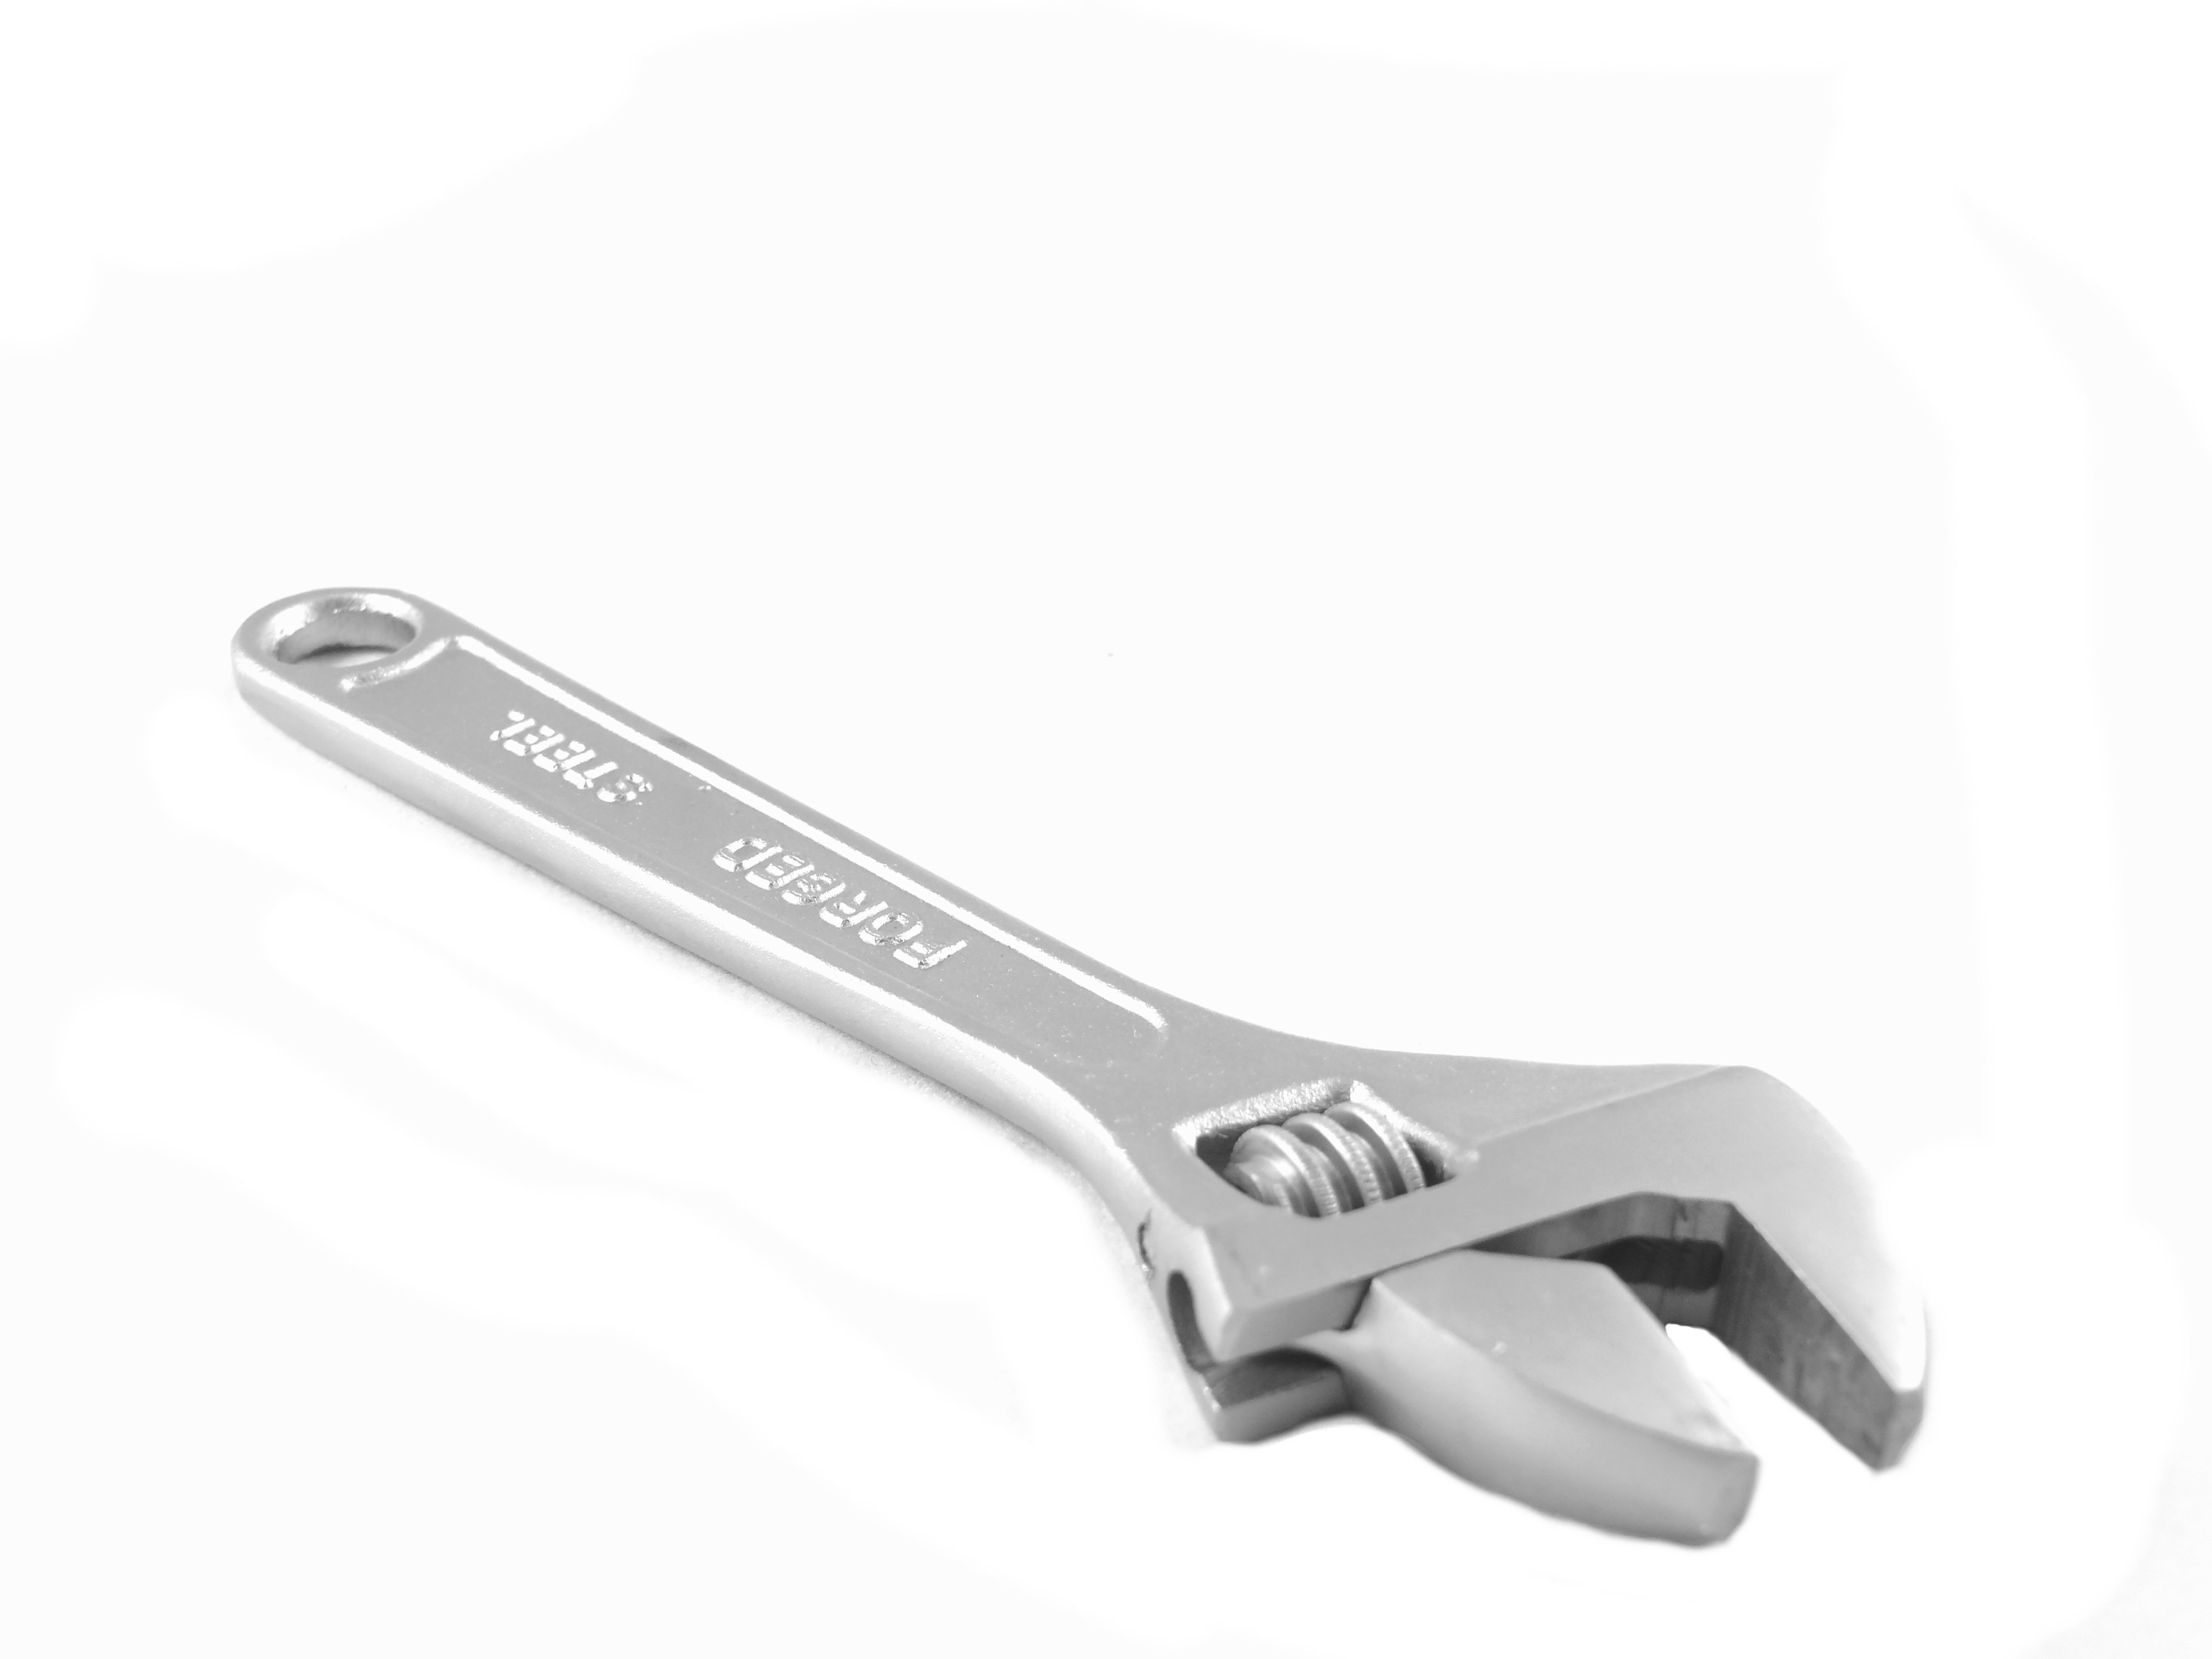
tool, construction, object, tools, pliers, build, kit, builder, spanner